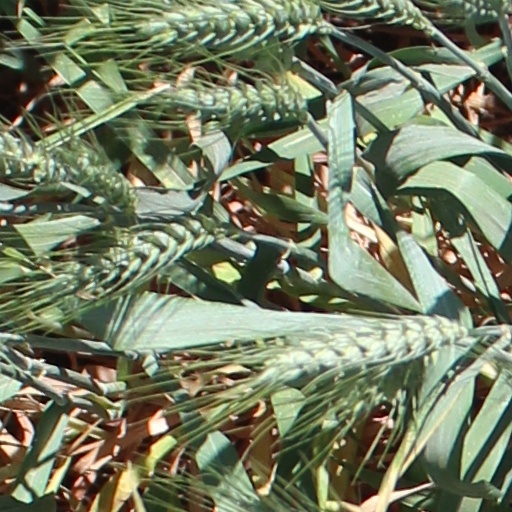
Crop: wheat